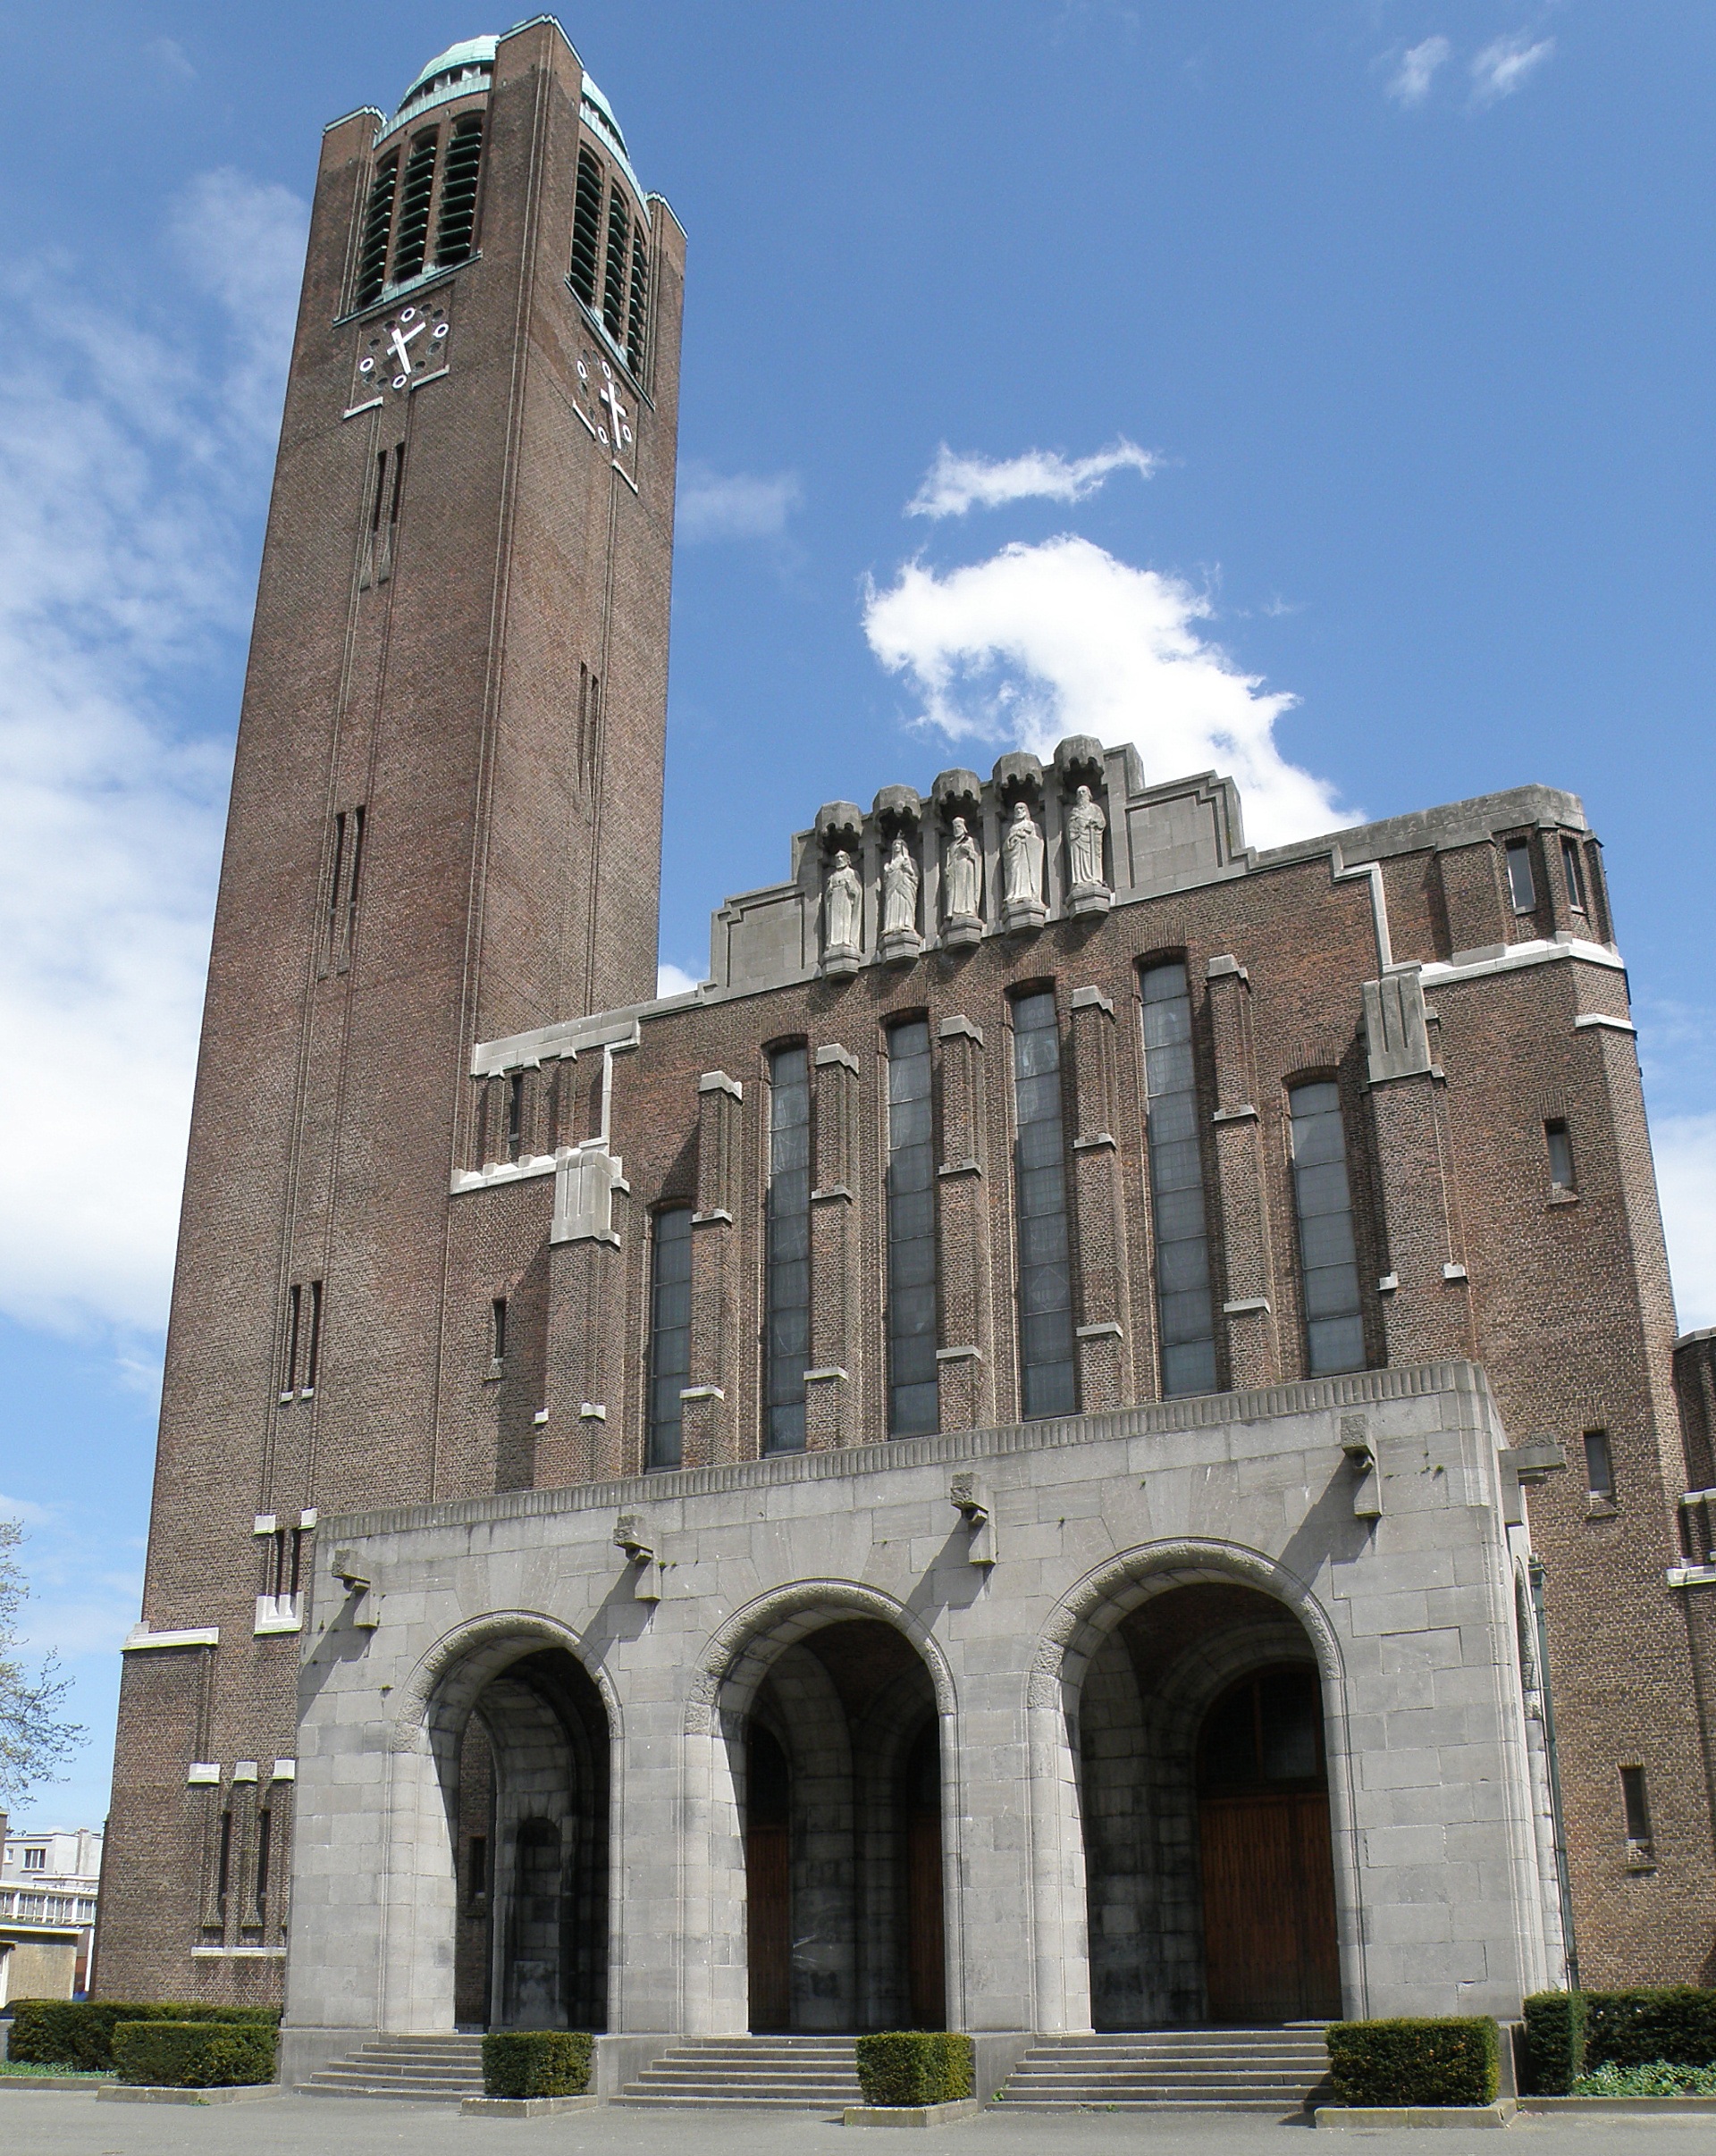
architecture, building, tower, landmark, facade, church, cathedral, exterior, place of worship, belgium, religious, monastery, antwerpen, ancient history, spanish missions in california, christus koningkerk